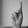
ASL letter: K